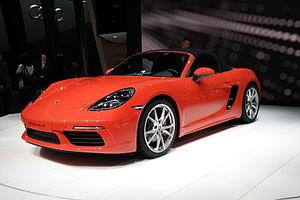
Salon international de l'automobile de Genève 2016